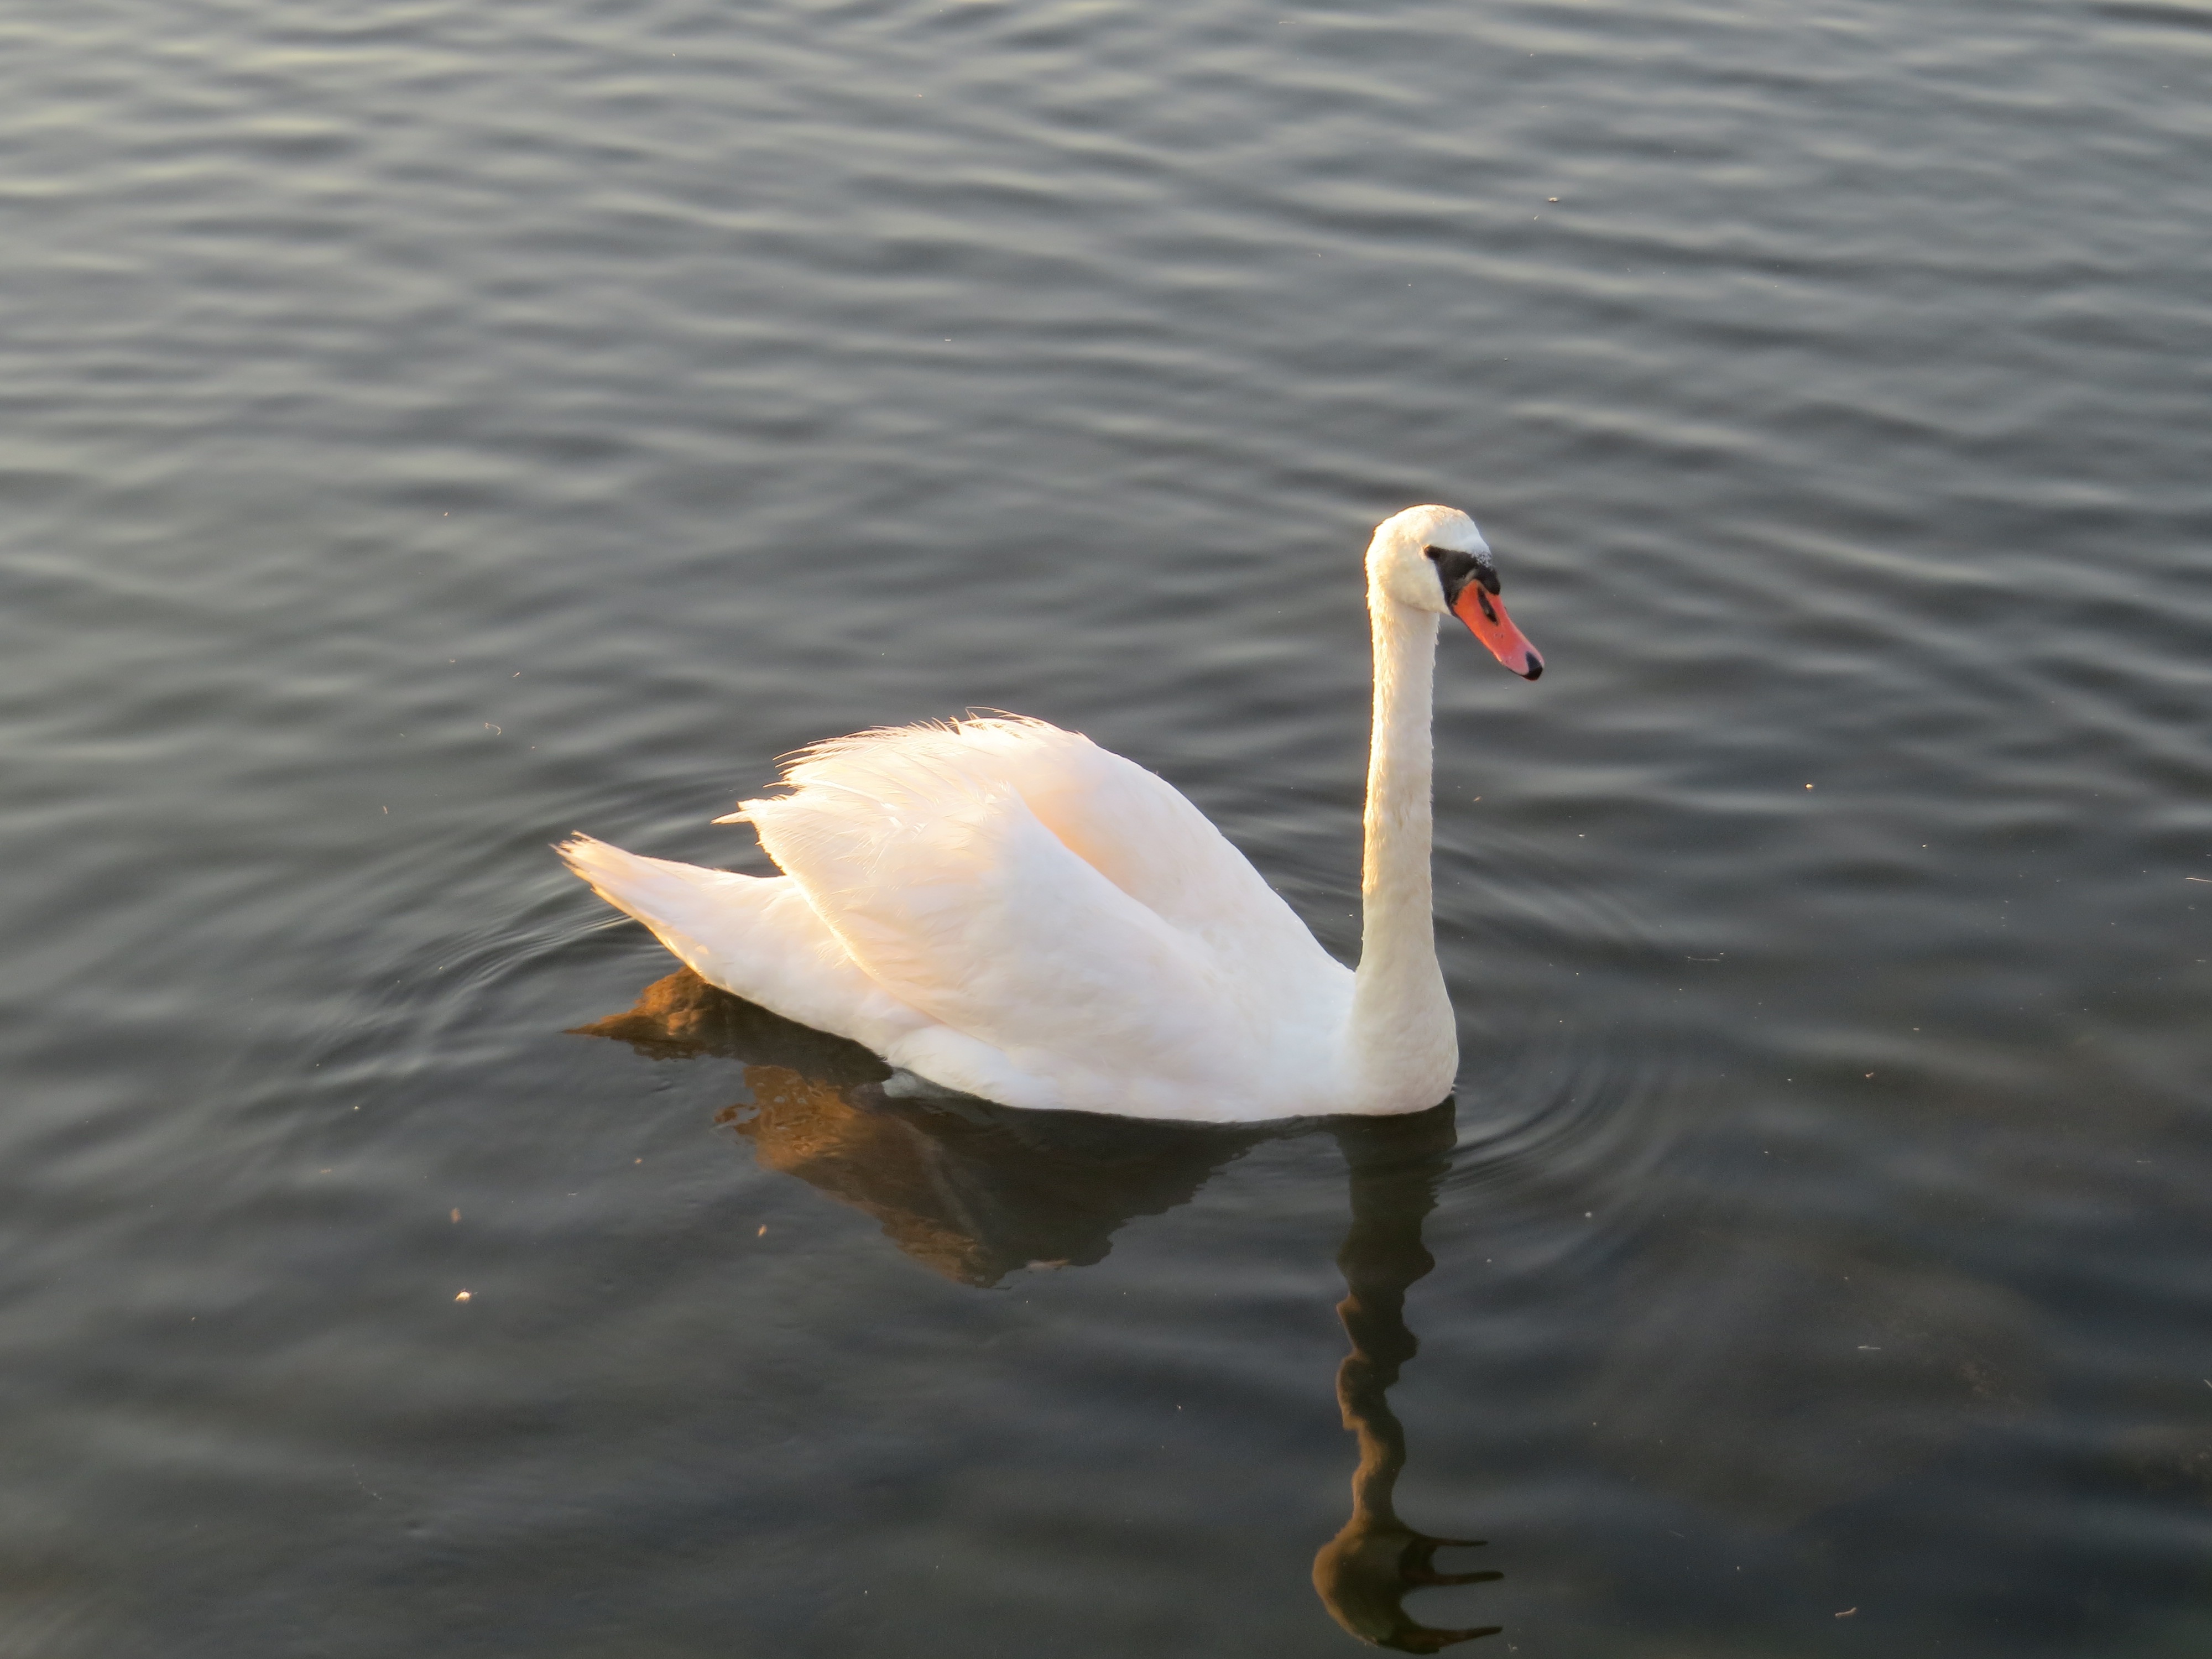
water, bird, wing, reflection, beak, fauna, swan, vertebrate, waterfowl, water bird, ducks geese and swans